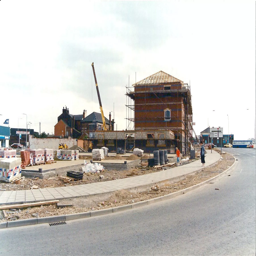
the old building , pictured under construction